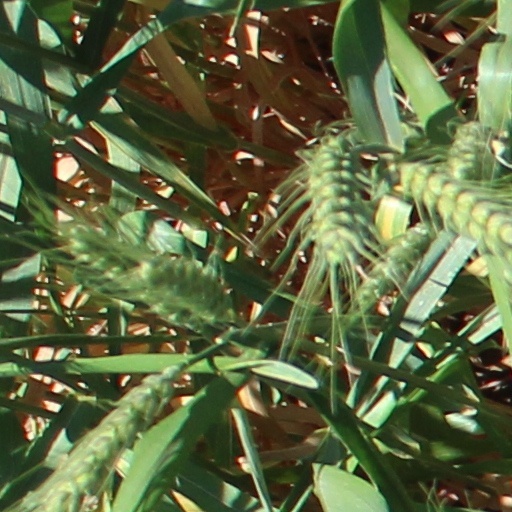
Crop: wheat